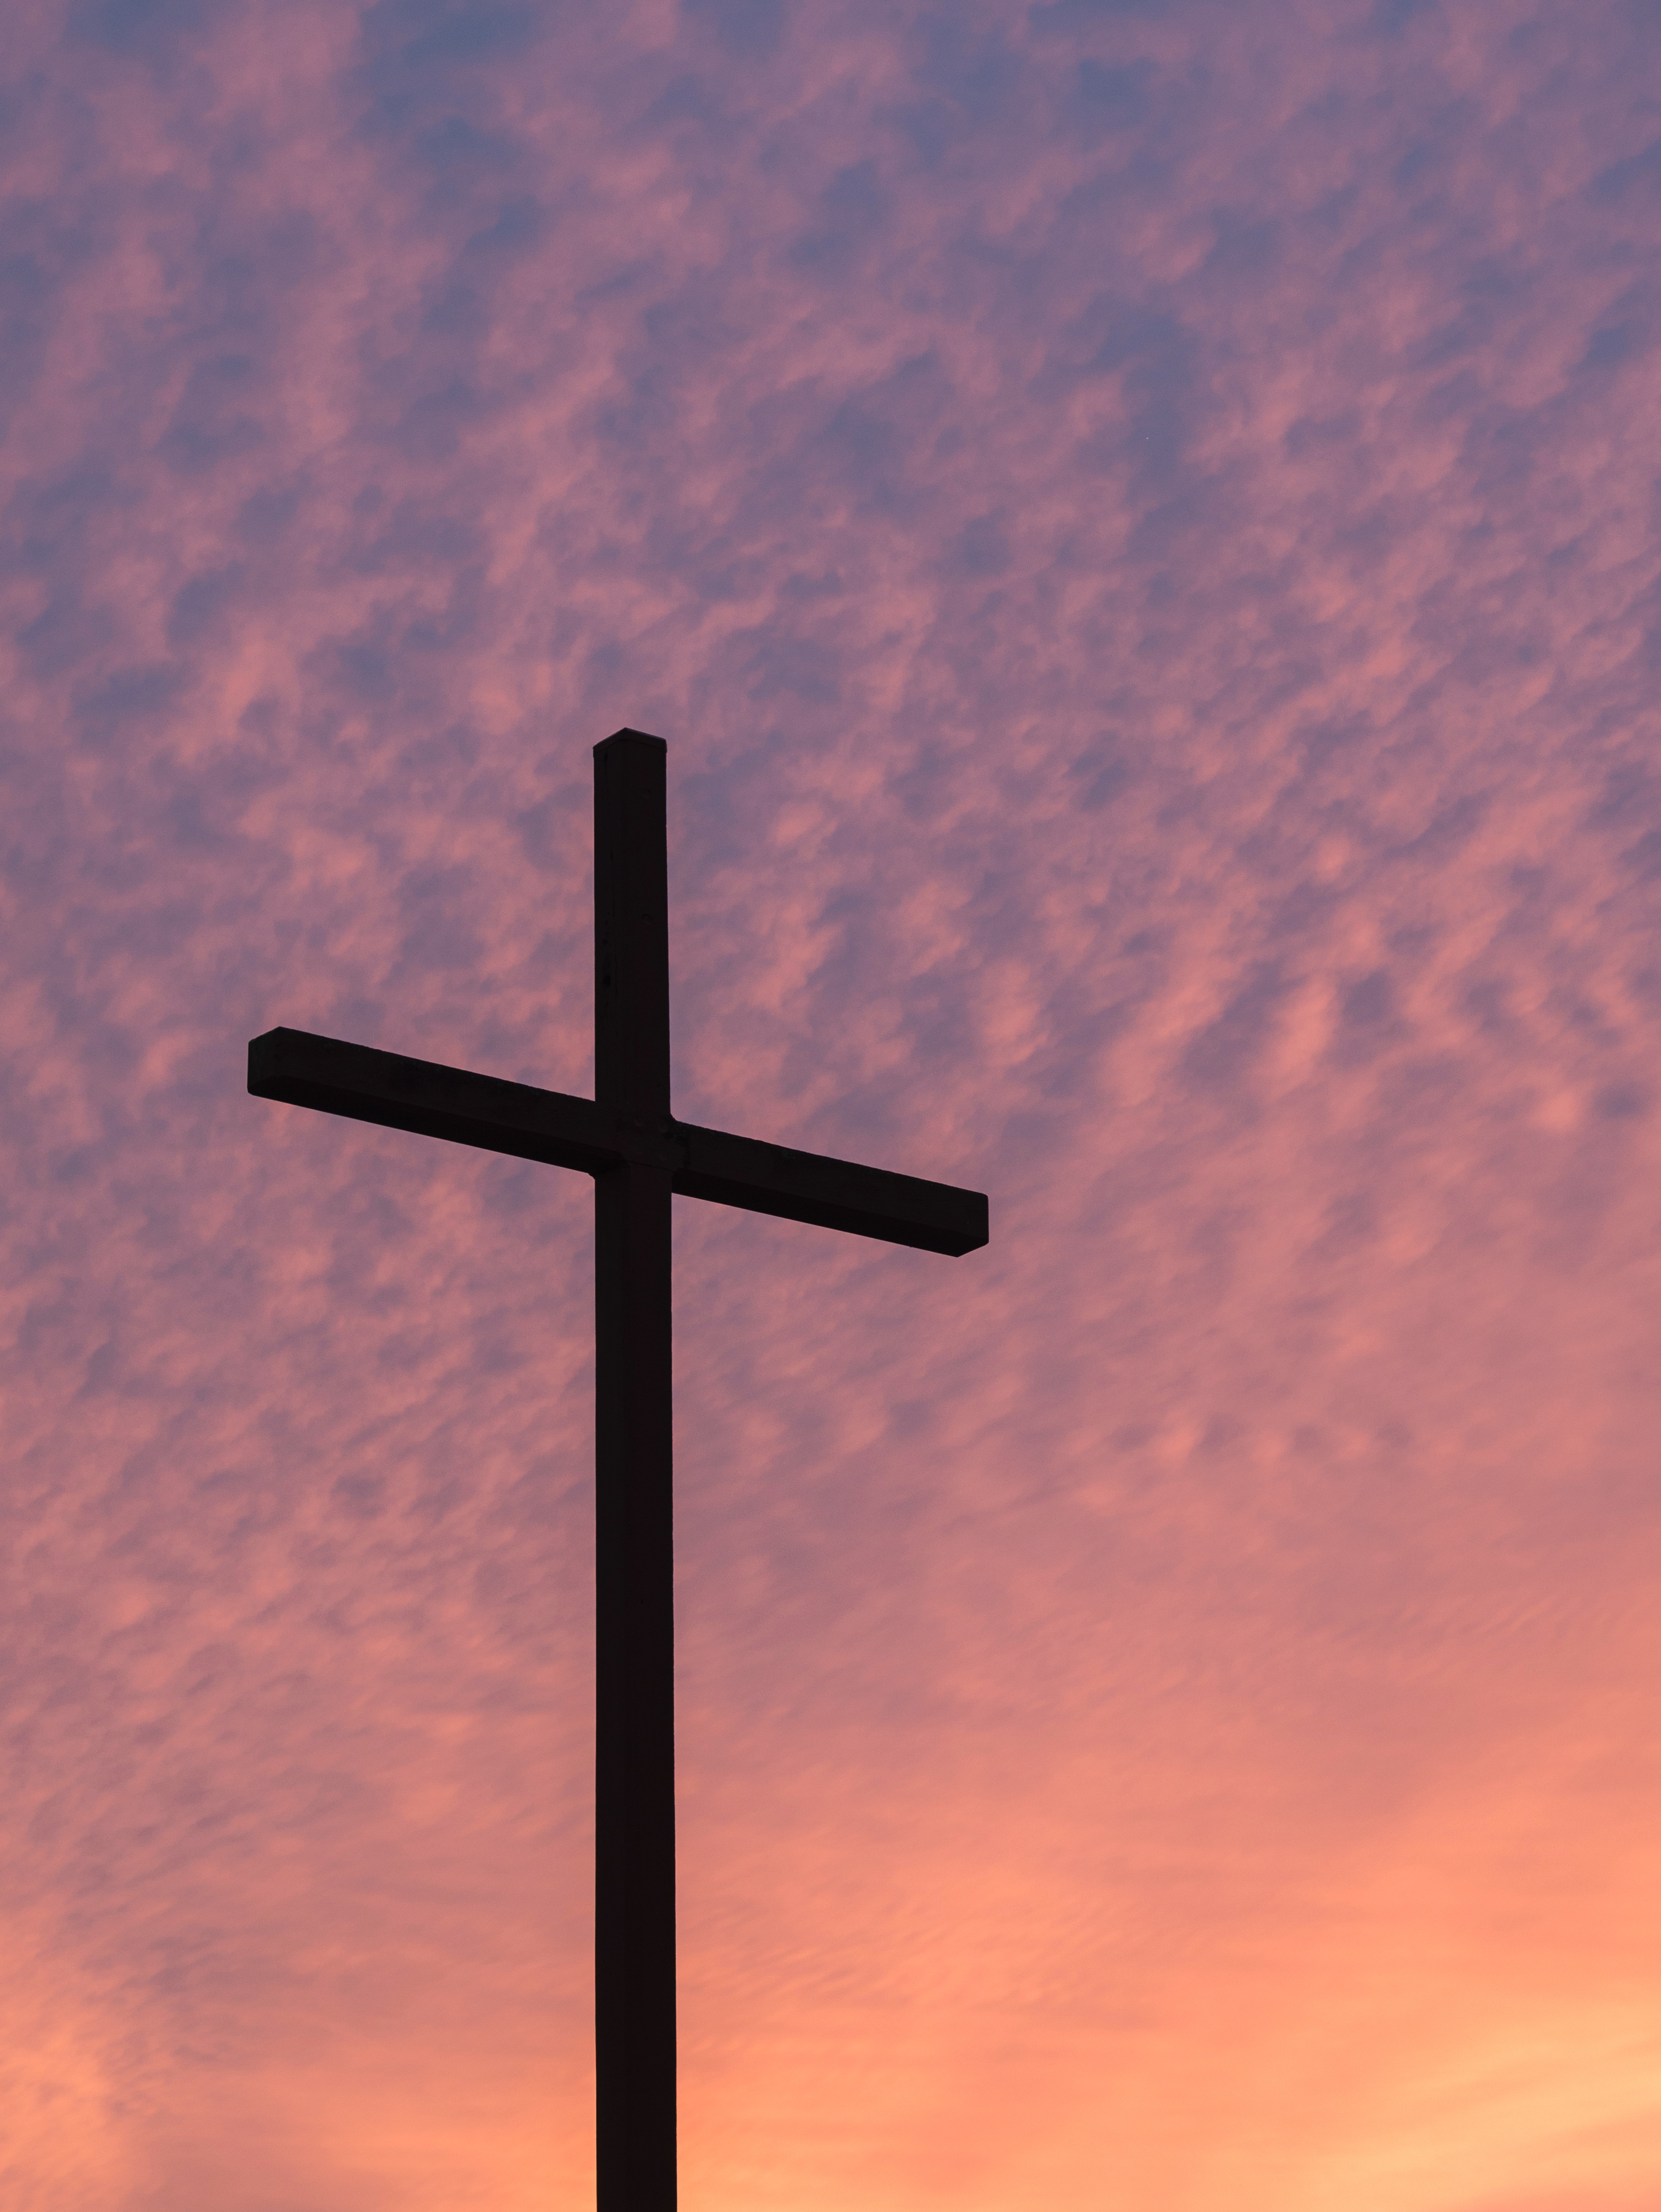
cloud, sky, sunrise, sunset, wind, dawn, dusk, heaven, symbol, religion, cross, christian, christmas, catholic, clouds, faith, jesus, hell, christianity, easter, end, god, passover, resurrection, afterglow, protestant, begin, jihad